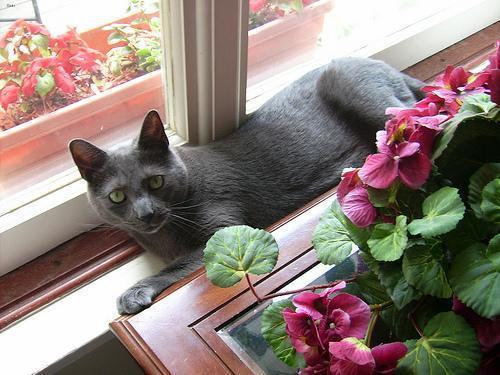
Russian Blue